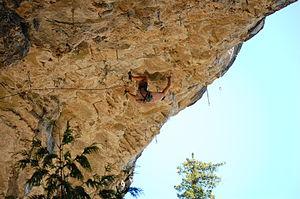
L’escalade en dévers désigne l'escalade pratiquée sur les profils en surplomb et sous les toits.